St. Cecilia's Church, Cologne

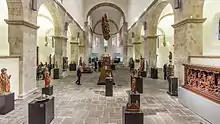
Interior view of St. Cäcilien

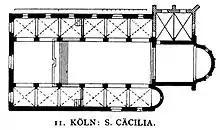
Floorplan of St. Cäcilien

The floorplan of Saint Cecilia's is that of a simple, three-aisled church without towers or transepts. The southernmost aisle and the centre of the nave end in a rounded apse. The northern aisle ends in an apse used as a sacristy, built in 1479. In the upper choir of the middle aisle are frescoes, difficult to see clearly, that were damaged during world war two. The original, arched wooden roof in the middle aisle remains on the site. and the tympanum dates from 1160, which can be viewed as part of the museum’s collection. A copy of it can be seen from outside, at the north entrance.